Yellow-headed gecko

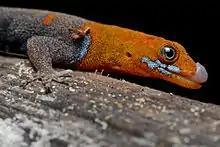
Male "Gonatodes albogularis fuscus" photographed near Puerto Viejo de Sarapiquí, Costa Rica.

In the Lesser Antilles it can be distinguished from "G. antillensis" by having a much rougher skin texture. The males have a darker-coloured body, and have a blue patch near the ear. The pupil is always round.